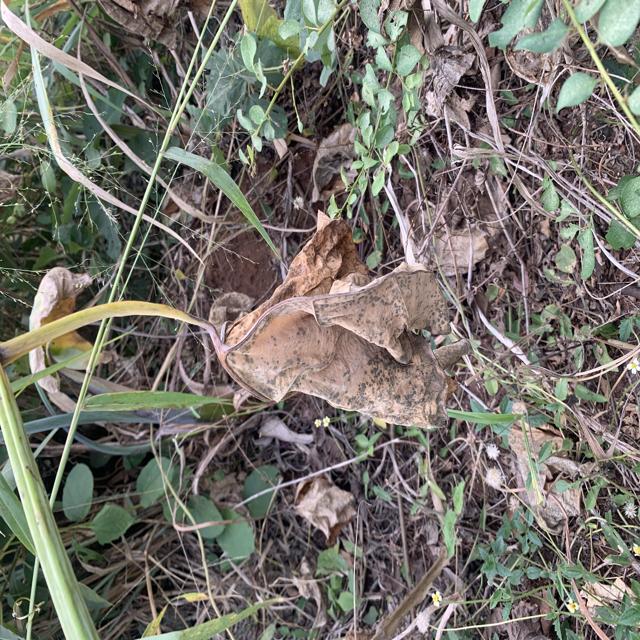
Label: Late_Blight